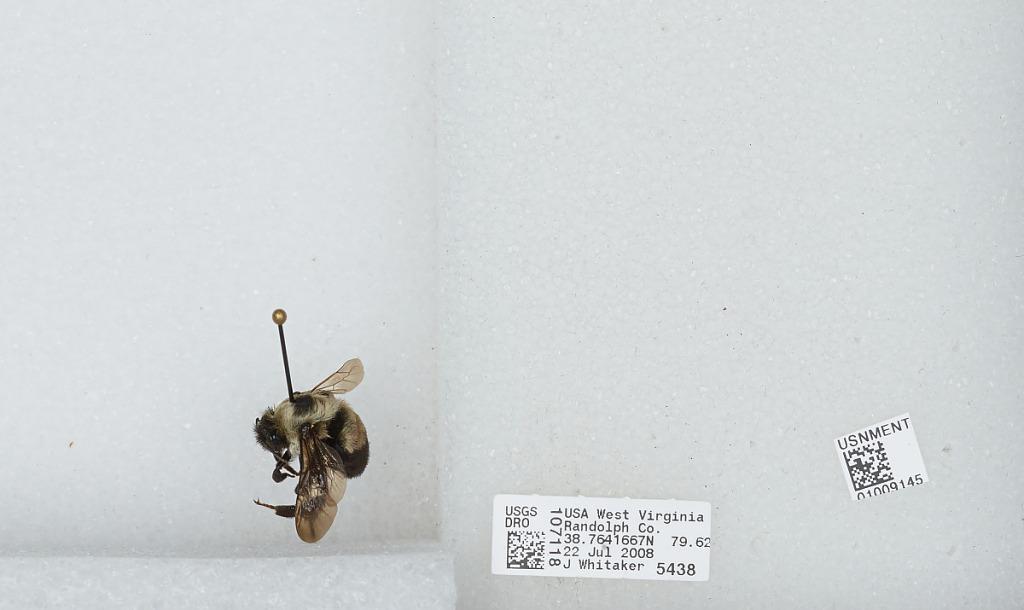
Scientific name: Bombus (Separatobombus) griseocollis (De Geer)
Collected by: J. Whitaker
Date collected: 2008-7-22
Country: United States
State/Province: West Virginia
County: Randolph
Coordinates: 38.7642, -79.62